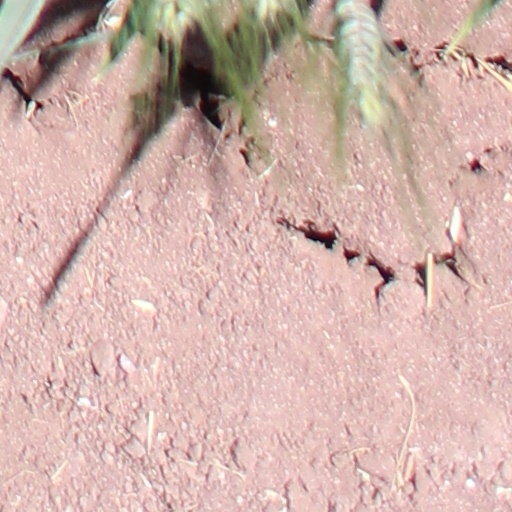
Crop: wheat